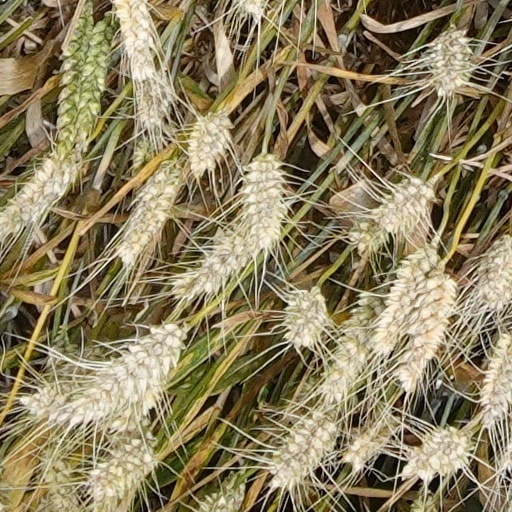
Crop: wheat